View-Master

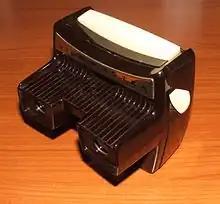
View-Master Model F

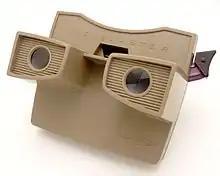
A model G View-Master viewer from the last years of the Sawyer's era

The View-Master had been originally constructed from Kodak Tenite plastic and then Bakelite, a hard, sturdy, somewhat heavy plastic. In 1962, lighter thermoplastic versions were introduced, beginning with the Model G, a change driven by Sawyer's president Bob Brost.